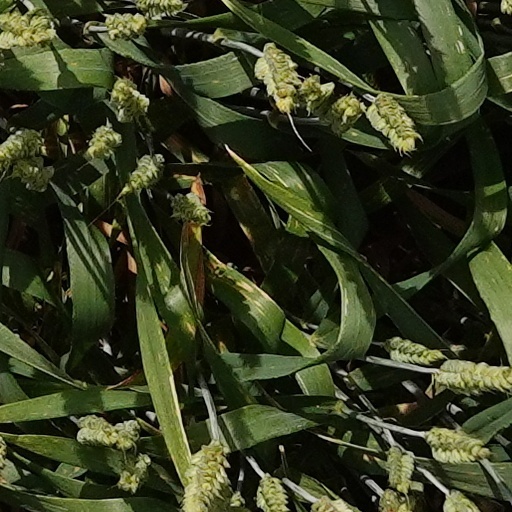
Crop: wheat